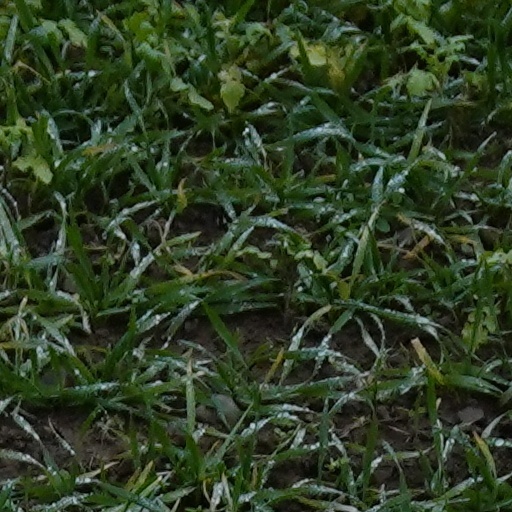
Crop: wheat